Sweden men's national football team

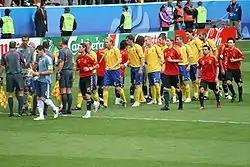
Sweden and Spain meet in UEFA Euro 2008 Group D

Sweden finished second in Group F behind Spain, and qualified for the Euro 2008 finals as the best runner up. The qualifying campaign included an abandoned match away to Denmark, for which Sweden were awarded a 3–0 win by UEFA.